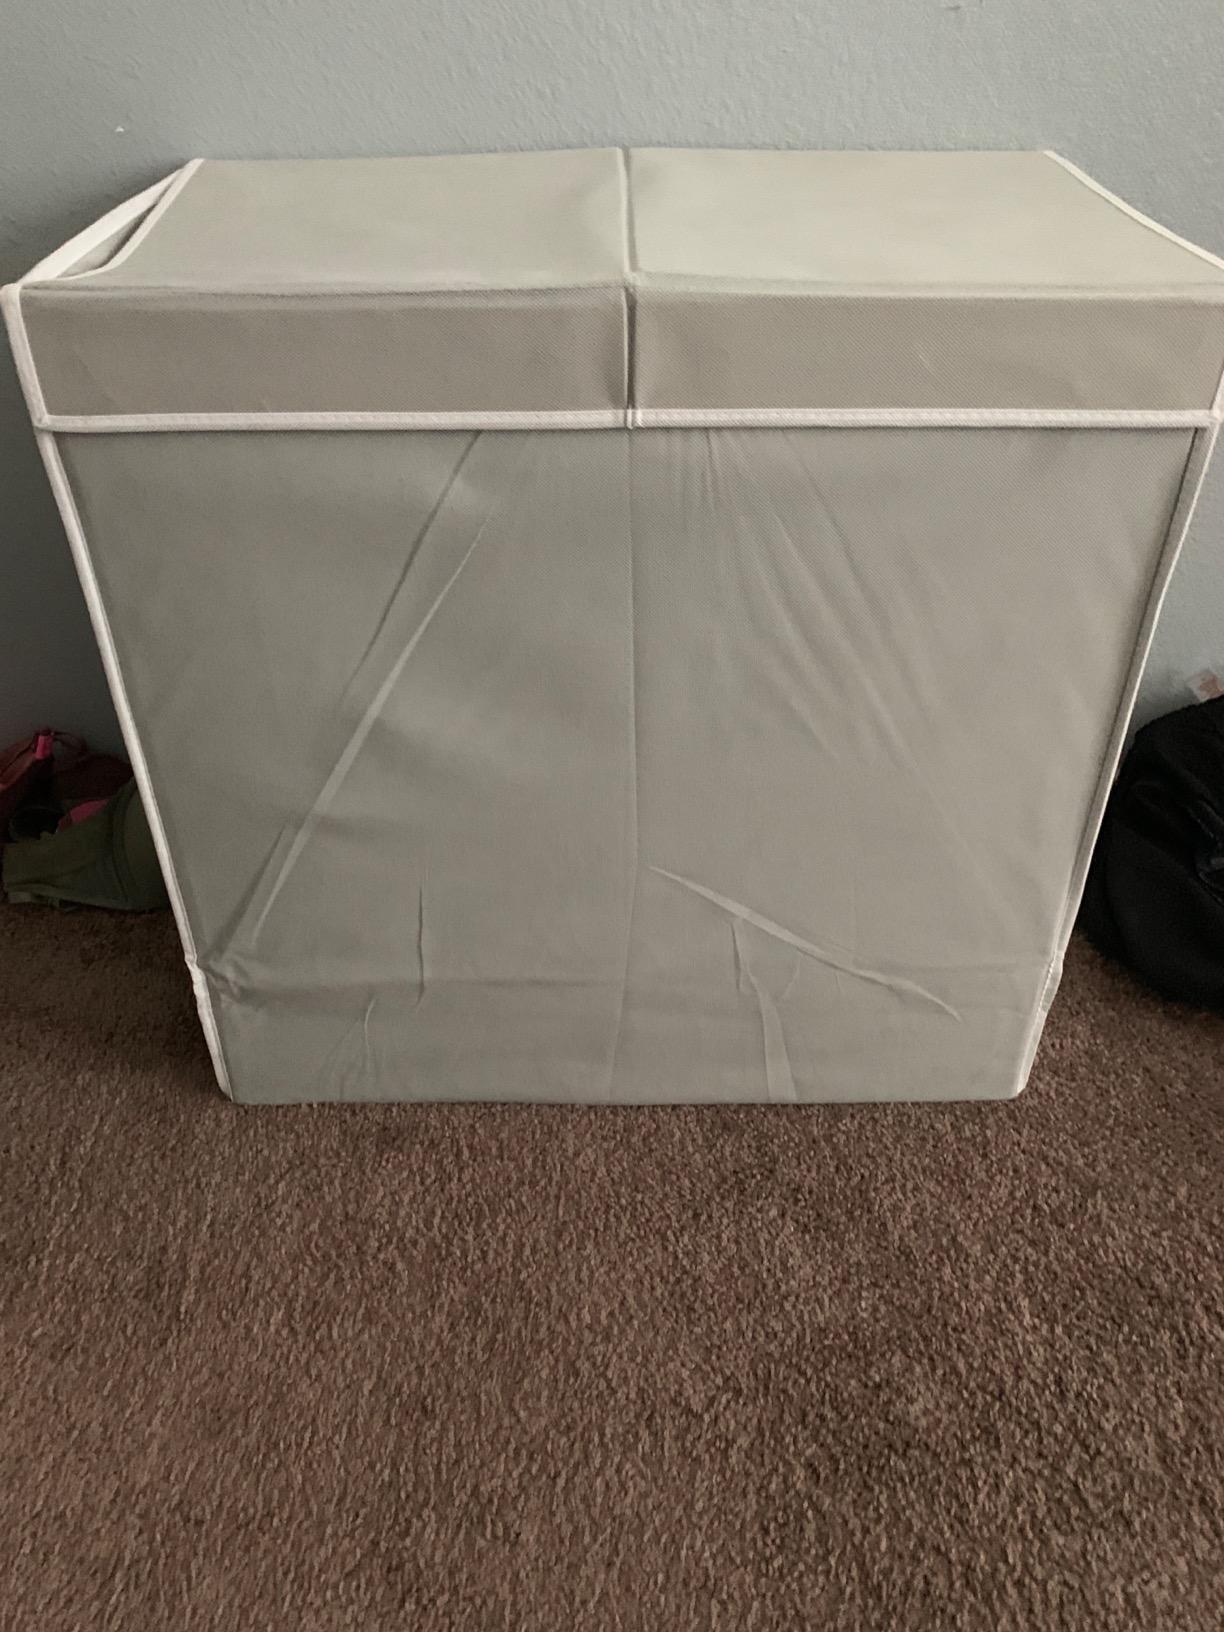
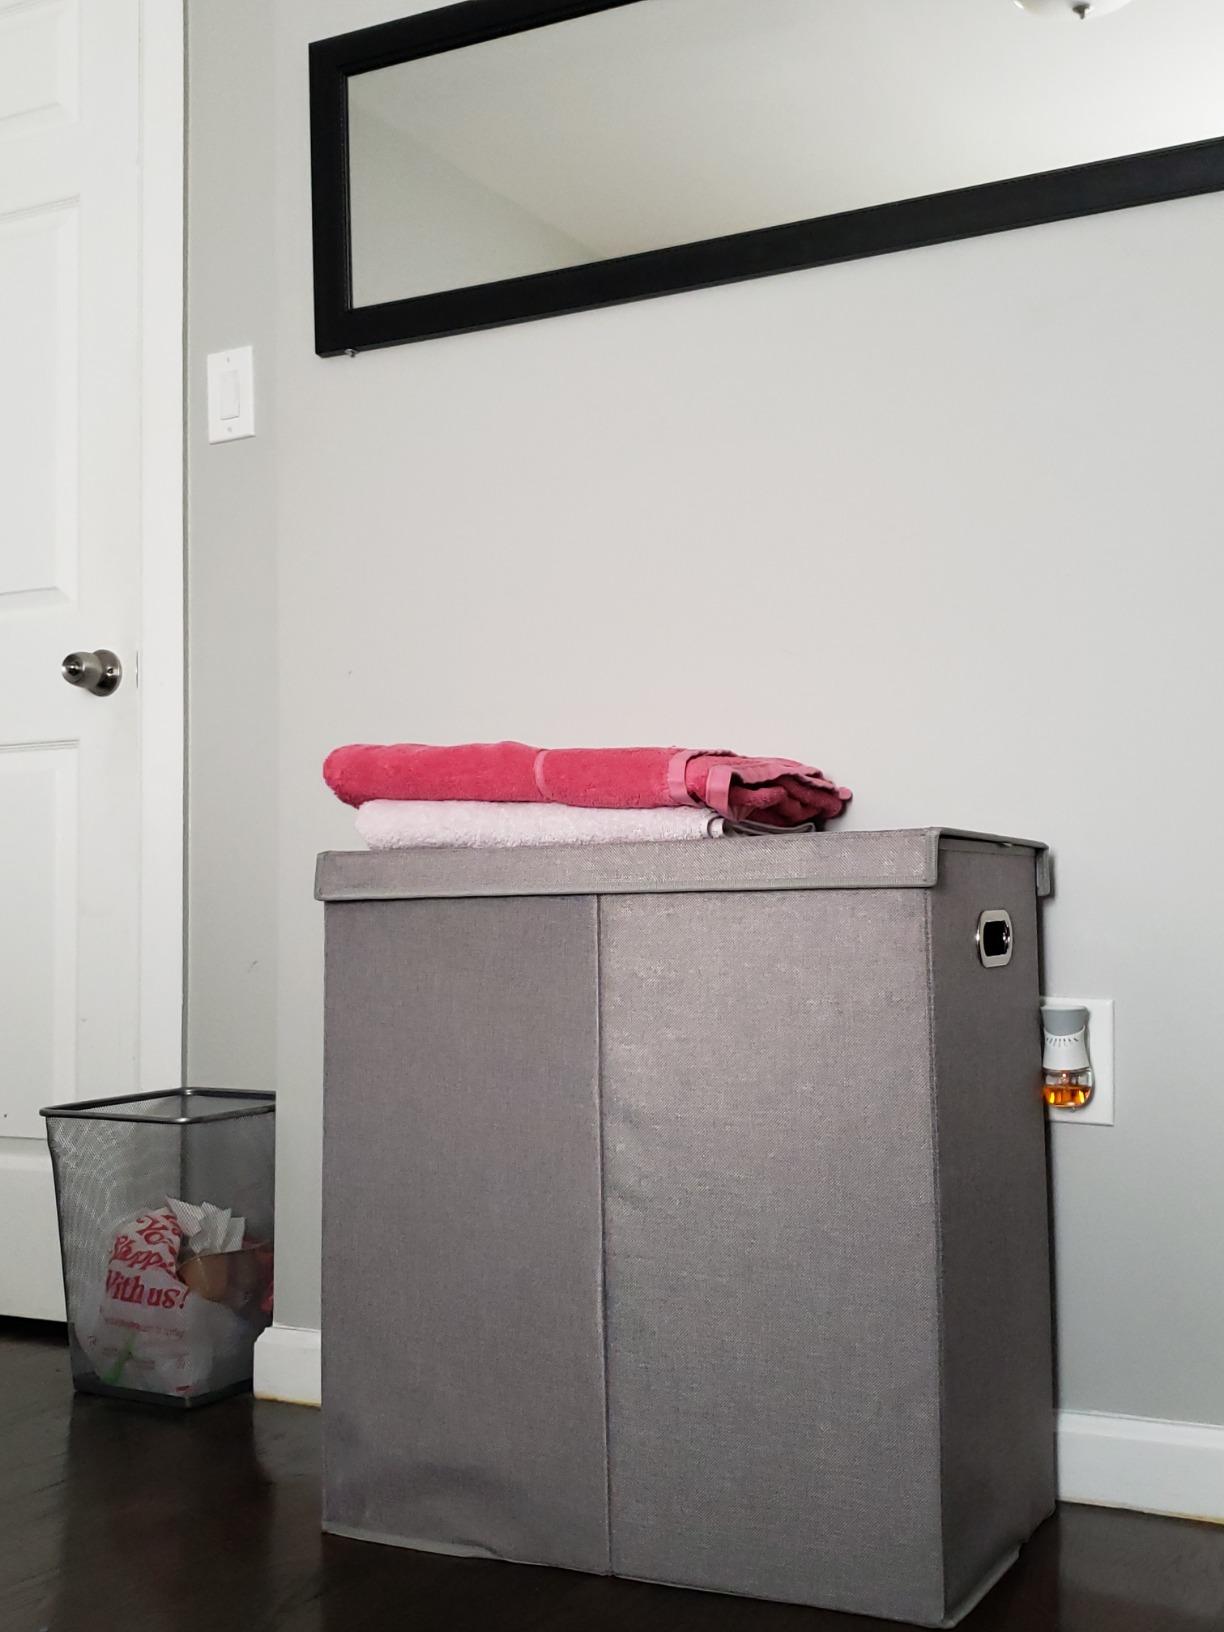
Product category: items_hamper
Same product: no